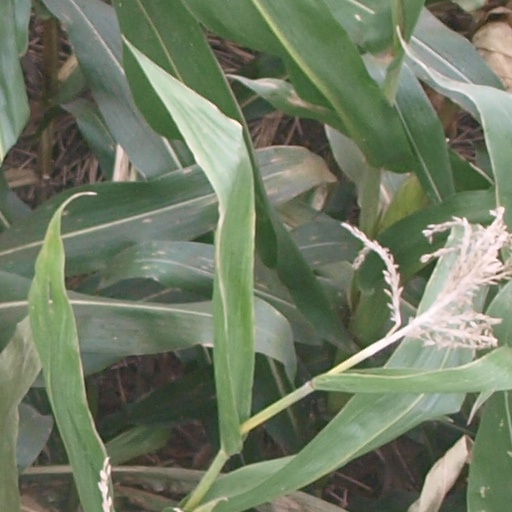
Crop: maize; corn